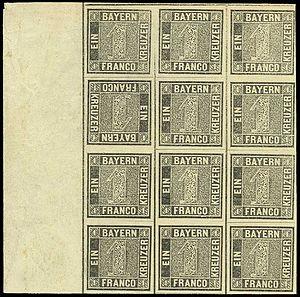
Le Un kreuzer noir de Bavière est le premier timbre-poste émis par la Bavière le 1ᵉʳ novembre 1849, et par là, le premier émis en territoire allemand.